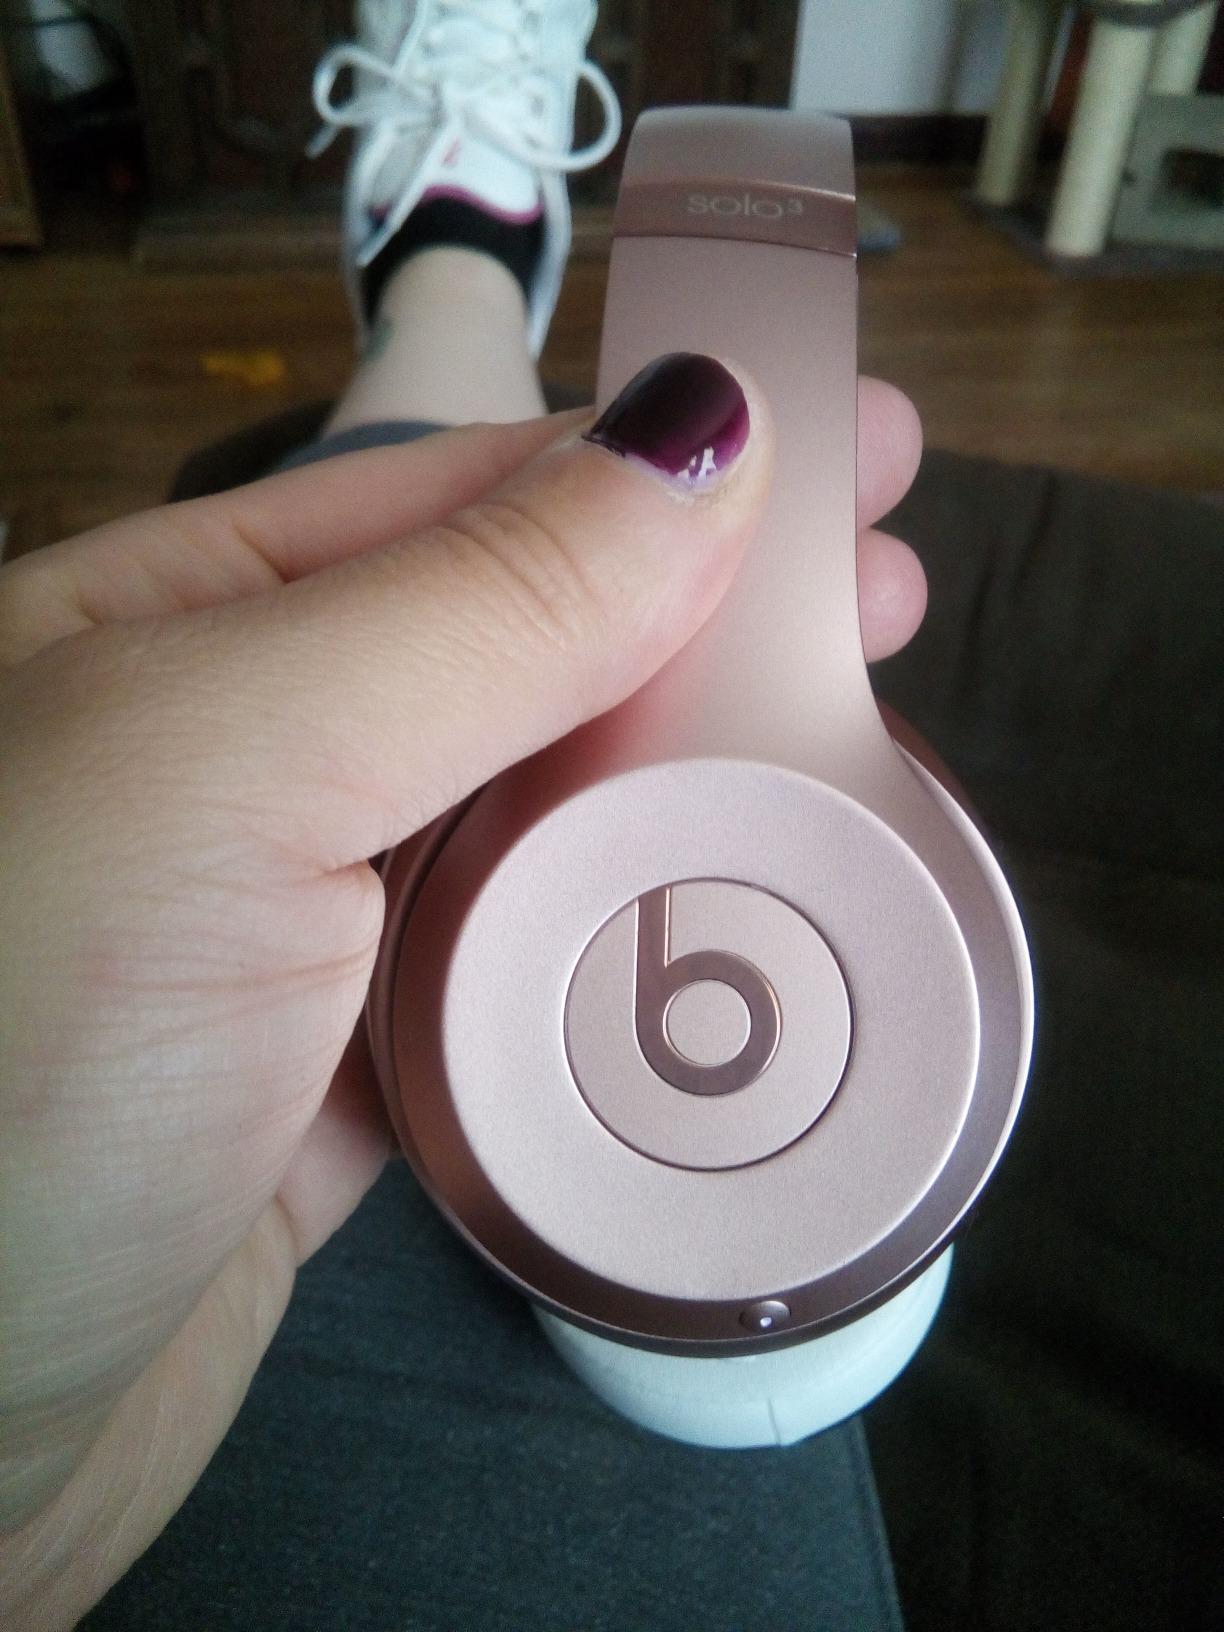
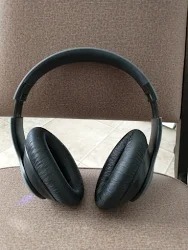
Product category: headphones
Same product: no